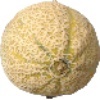
Label: cantaloupe